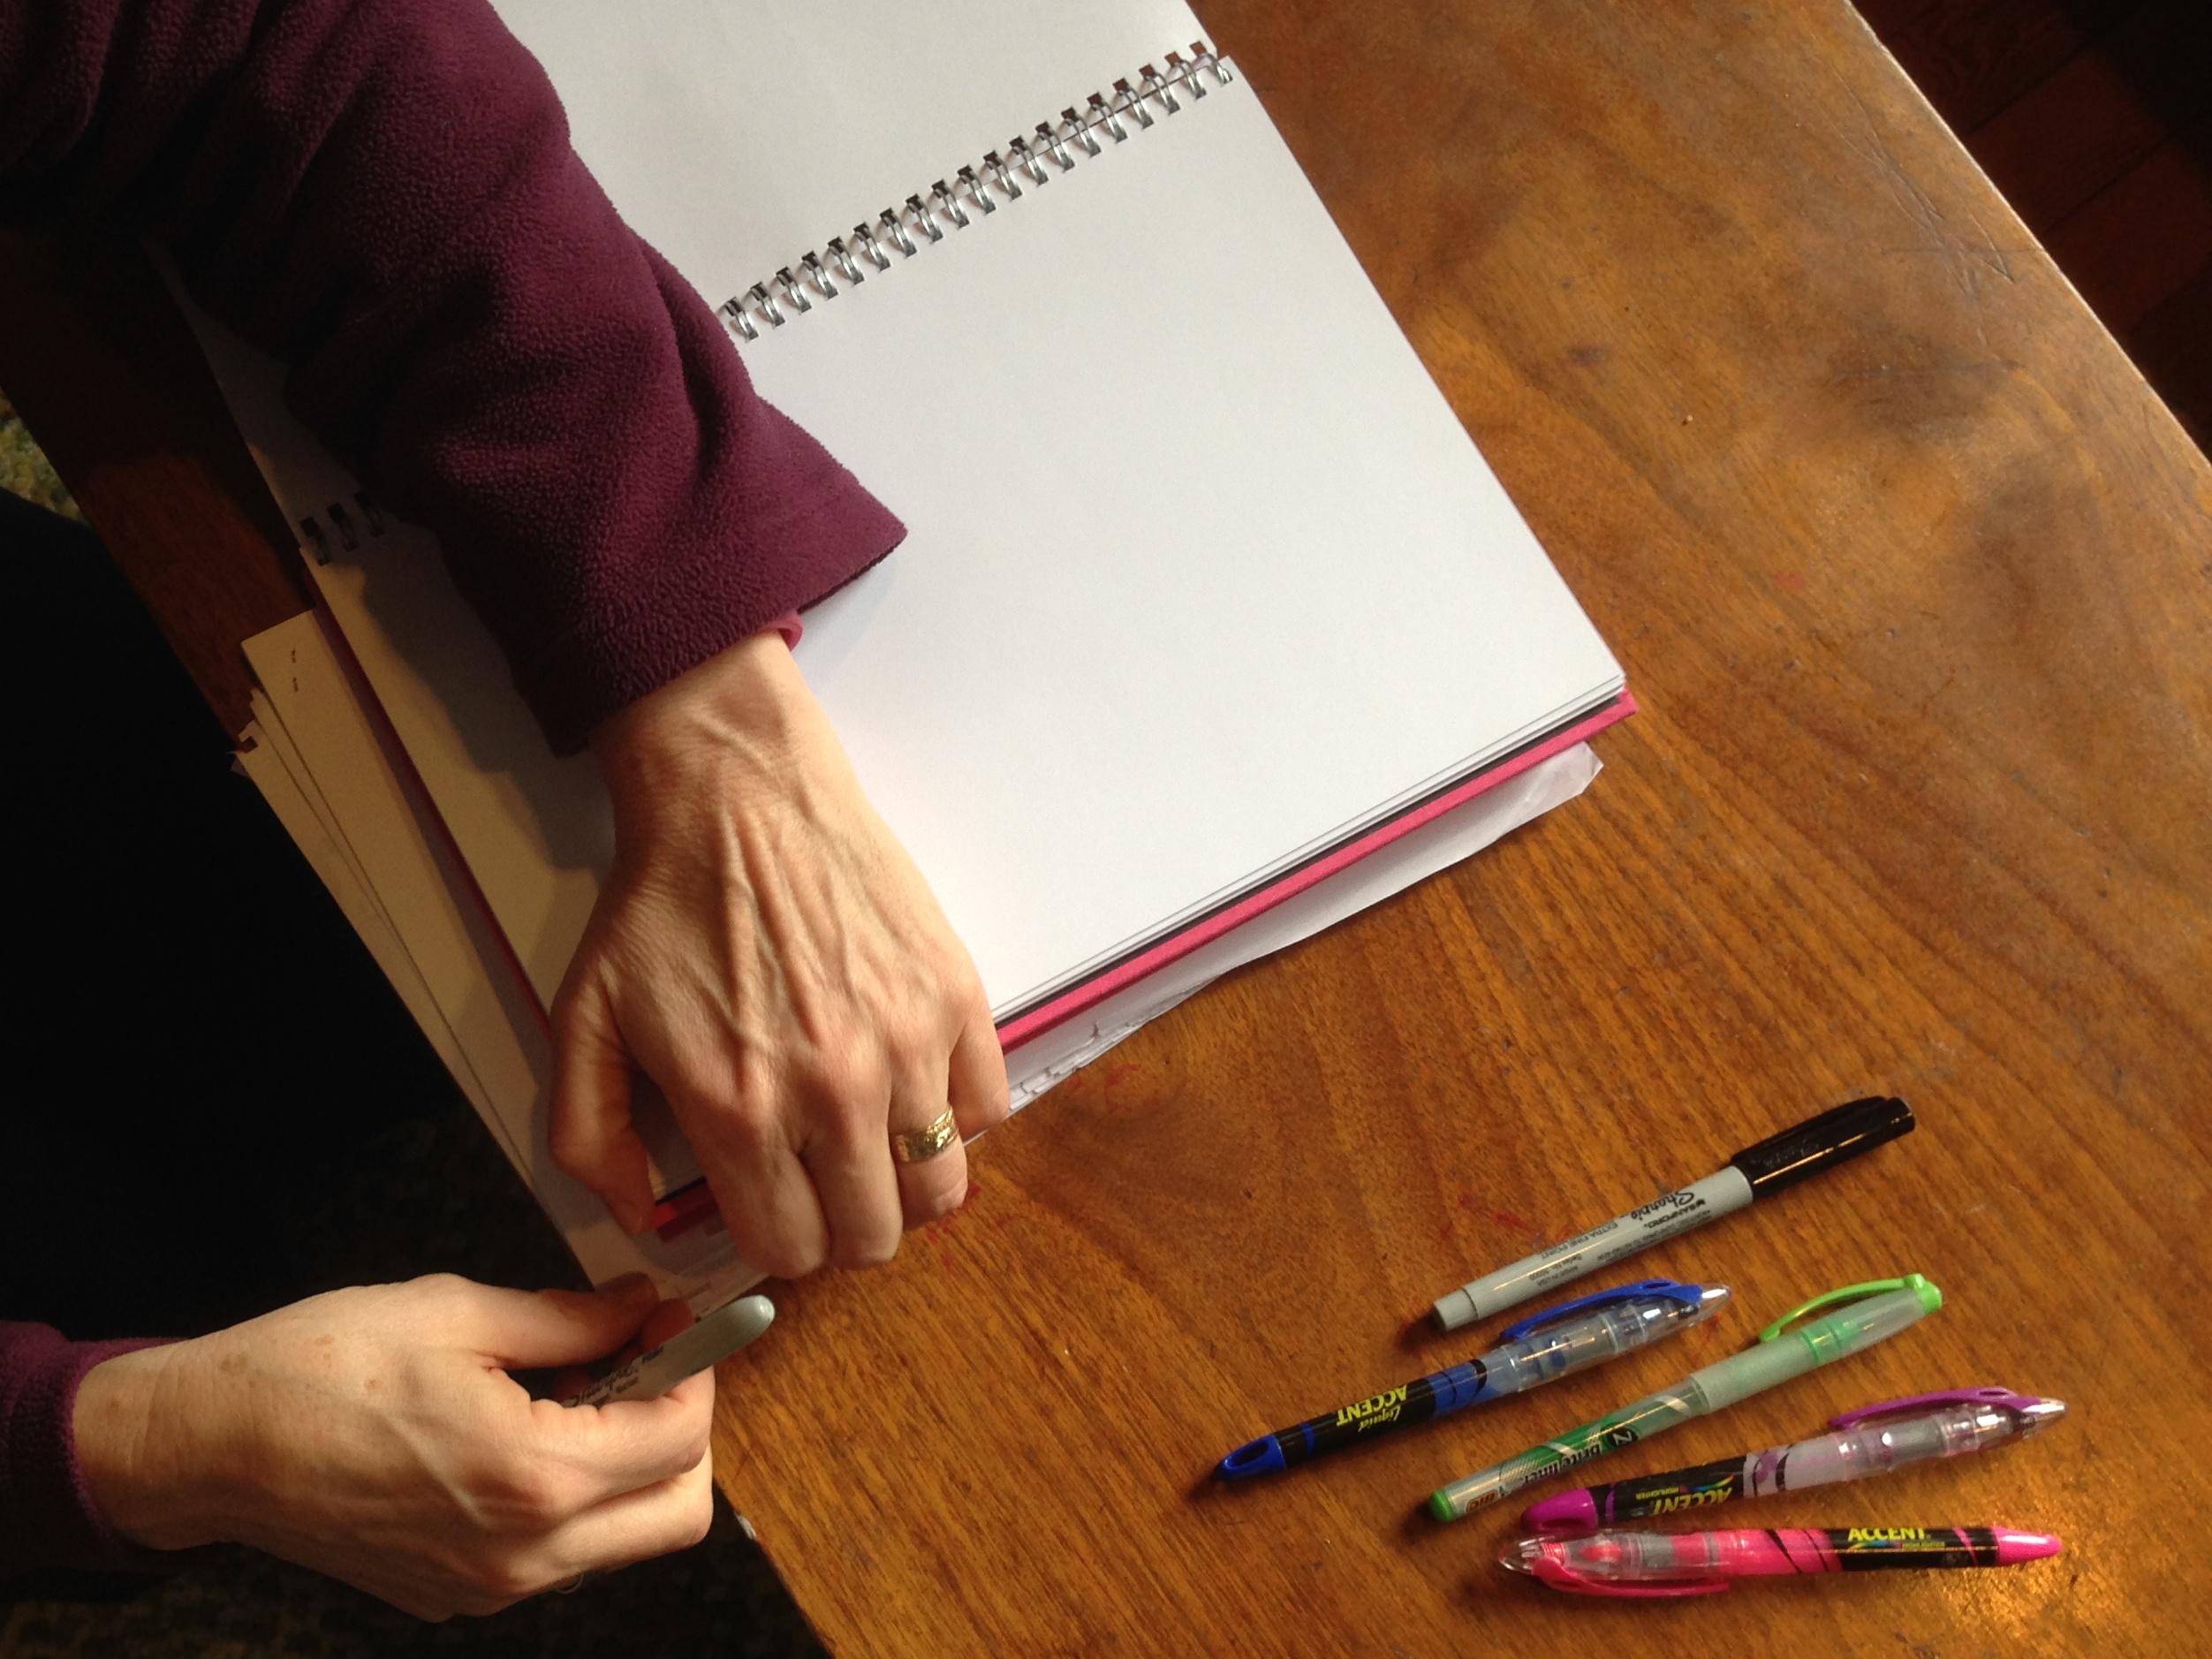
writing, hand, finger, art